Philippines and the United Nations

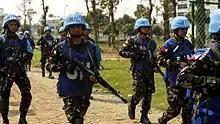
Philippine Marines participating in Exercise Shanti Toot 4, a multi-national peacekeeping exercise in Bangladesh

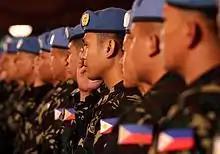
7th Philippine UN Peacekeepers Contingent to the Golan Heights

Instead of having its own standing army, the UN has a peacekeeping force (also known as "Blue Helmets" and "Blue Berets") composed of military and police personnel contributed by member states. As of 2014, the Philippines has contributed 37 police officers, 6 military experts, and 137 troops to the UN peacekeepers. The 6 military experts from the Philippines are part of the United Nations Military Observer Group in India and Pakistan, while the 37 police officers and 137 troops are part of the United Nations Stabilization Mission in Haiti. The Philippines is regarded as one of the most active countries in the Asia and Pacific region in terms of peace support troop contribution – the 4th among ASEAN members states, and 60th worldwide.